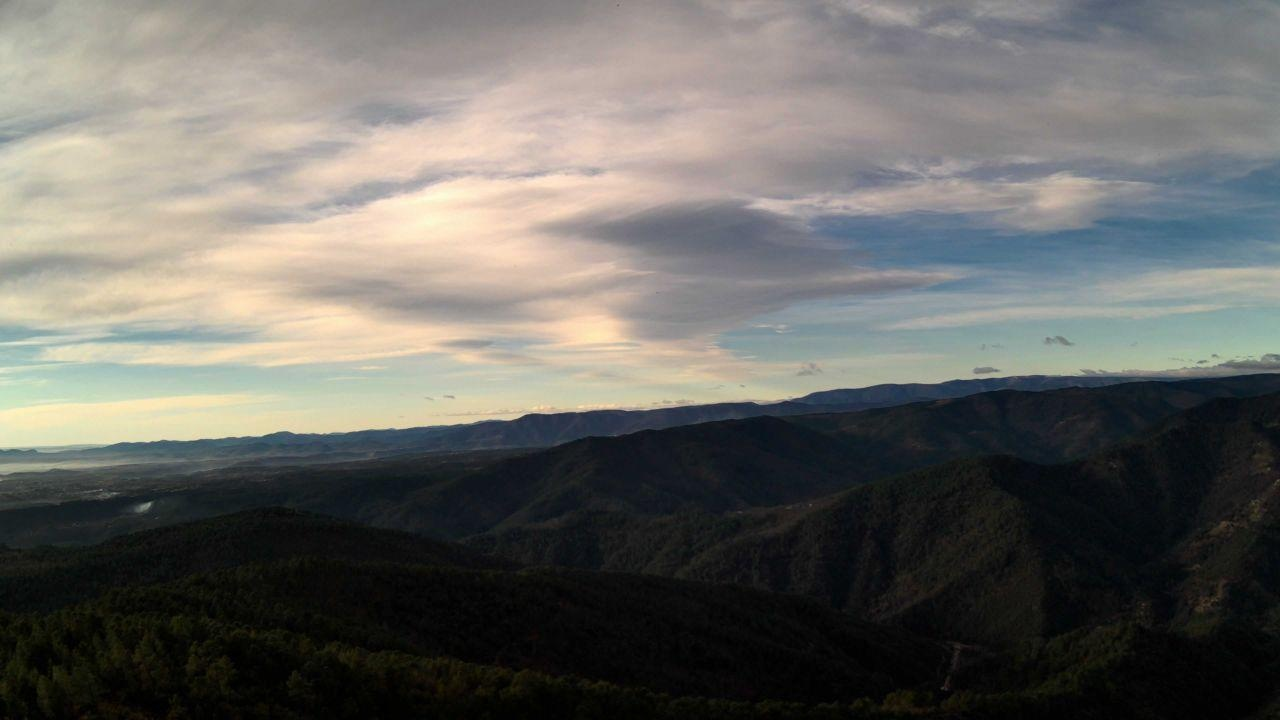
Fire: no
Smoke: yes